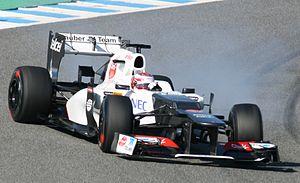
Kamui Kobayashi, né le 13 septembre 1986 à Amagasaki, dans la préfecture de Hyōgo au Japon, est un pilote automobile japonais. Il fait ses débuts en Formule 1 fin 2009 chez Toyota où il remplace Timo Glock, indisponible pour cause de blessure. Il participe à 75 Grands Prix avant de partir en endurance en 2015.